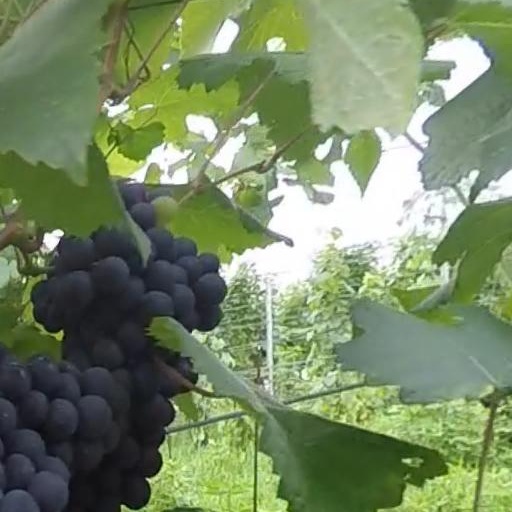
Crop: grape